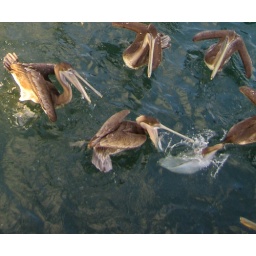
that white thing in water is its pouch, open for the fish